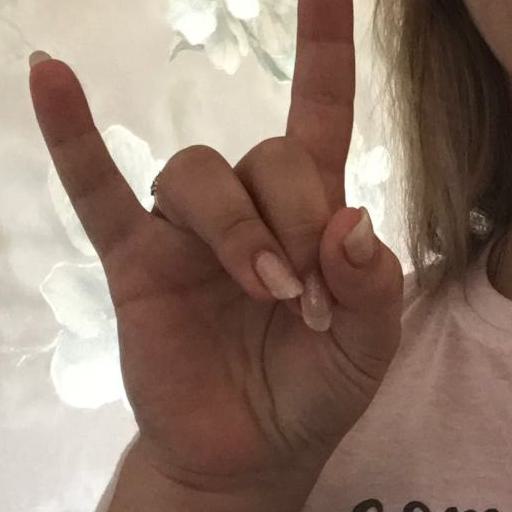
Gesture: rock